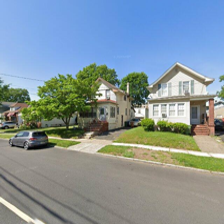
Label: streetView